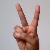
The image shows a hand gesture representing the letter 'V' in Indian Sign Language.